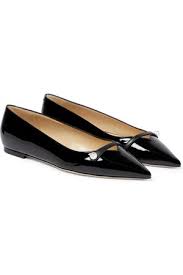
Label: Ballet Flat